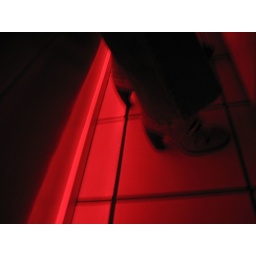
Red shoes in red neon